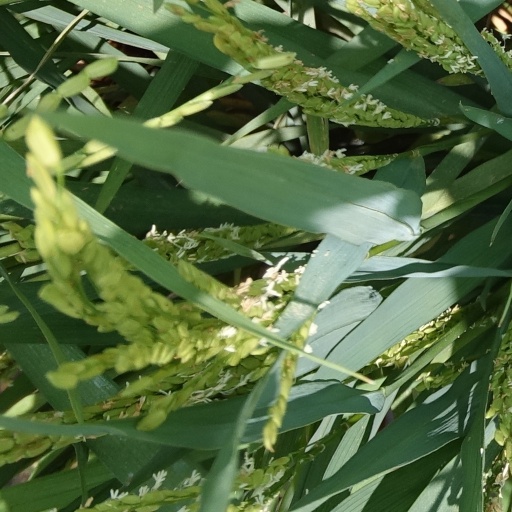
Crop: rice